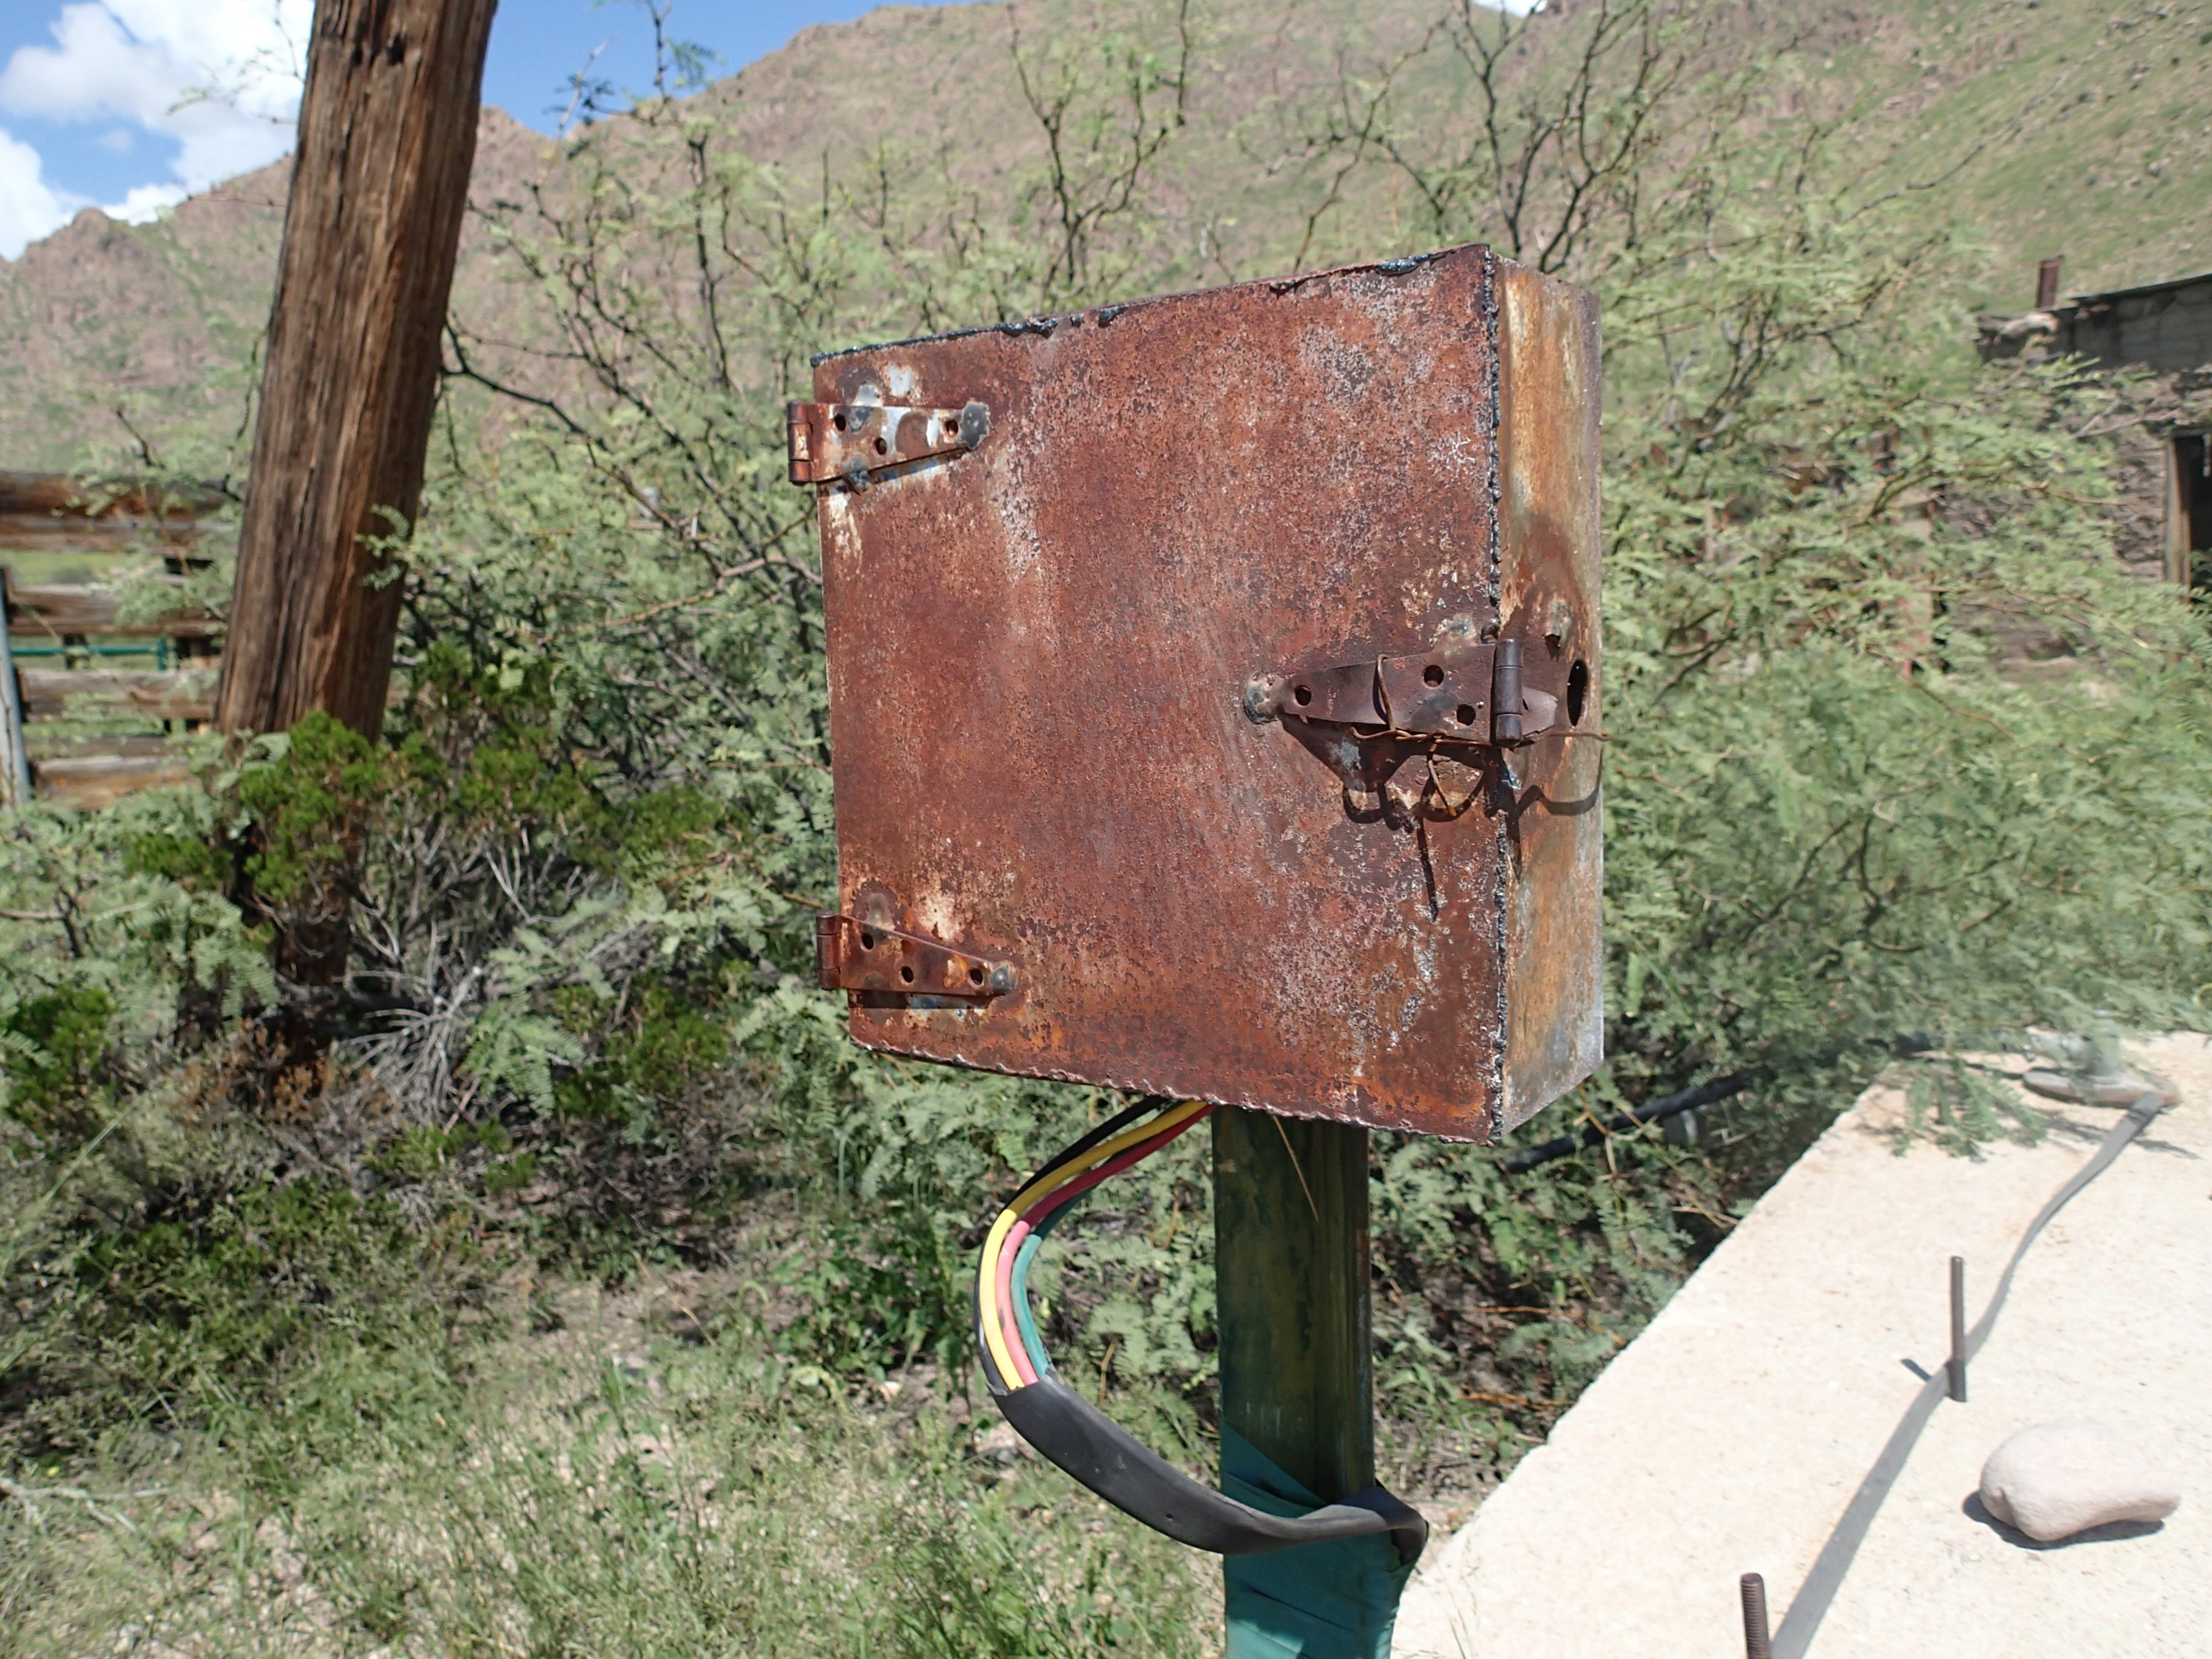
tree, rock, wood, trail, horseshoecanyon